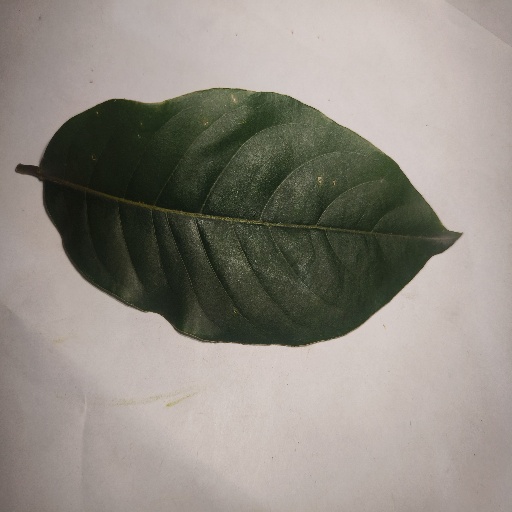
Species: HariTaki
Leaf condition: Healthy Leaf